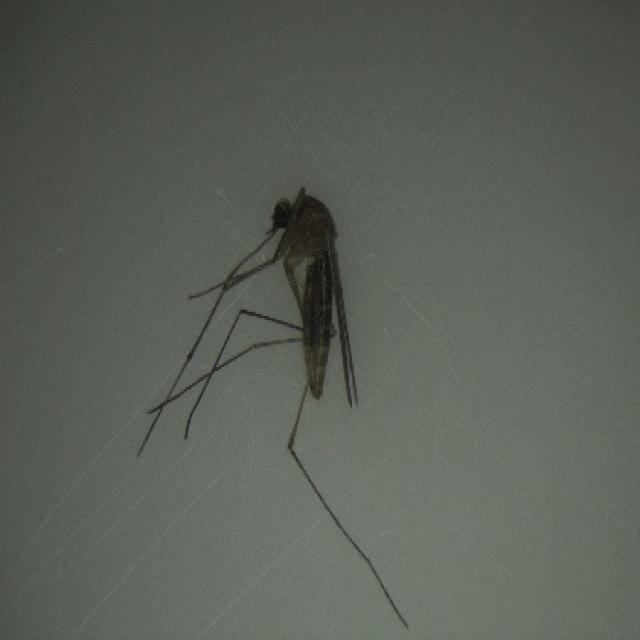
Species: culex_pipiens